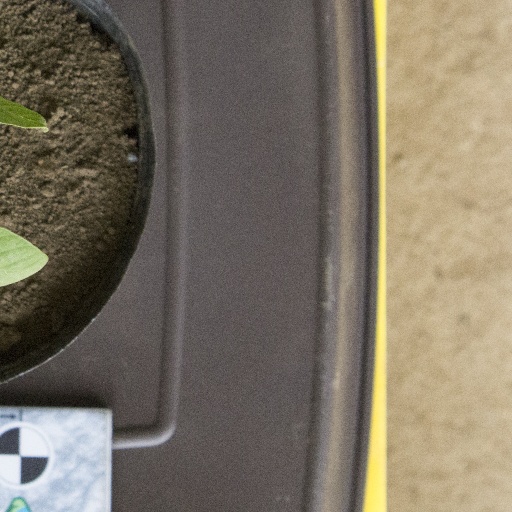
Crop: soybean